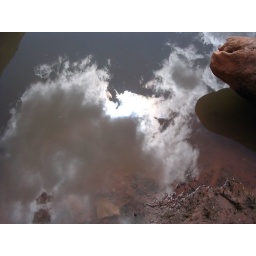
clouds in the water